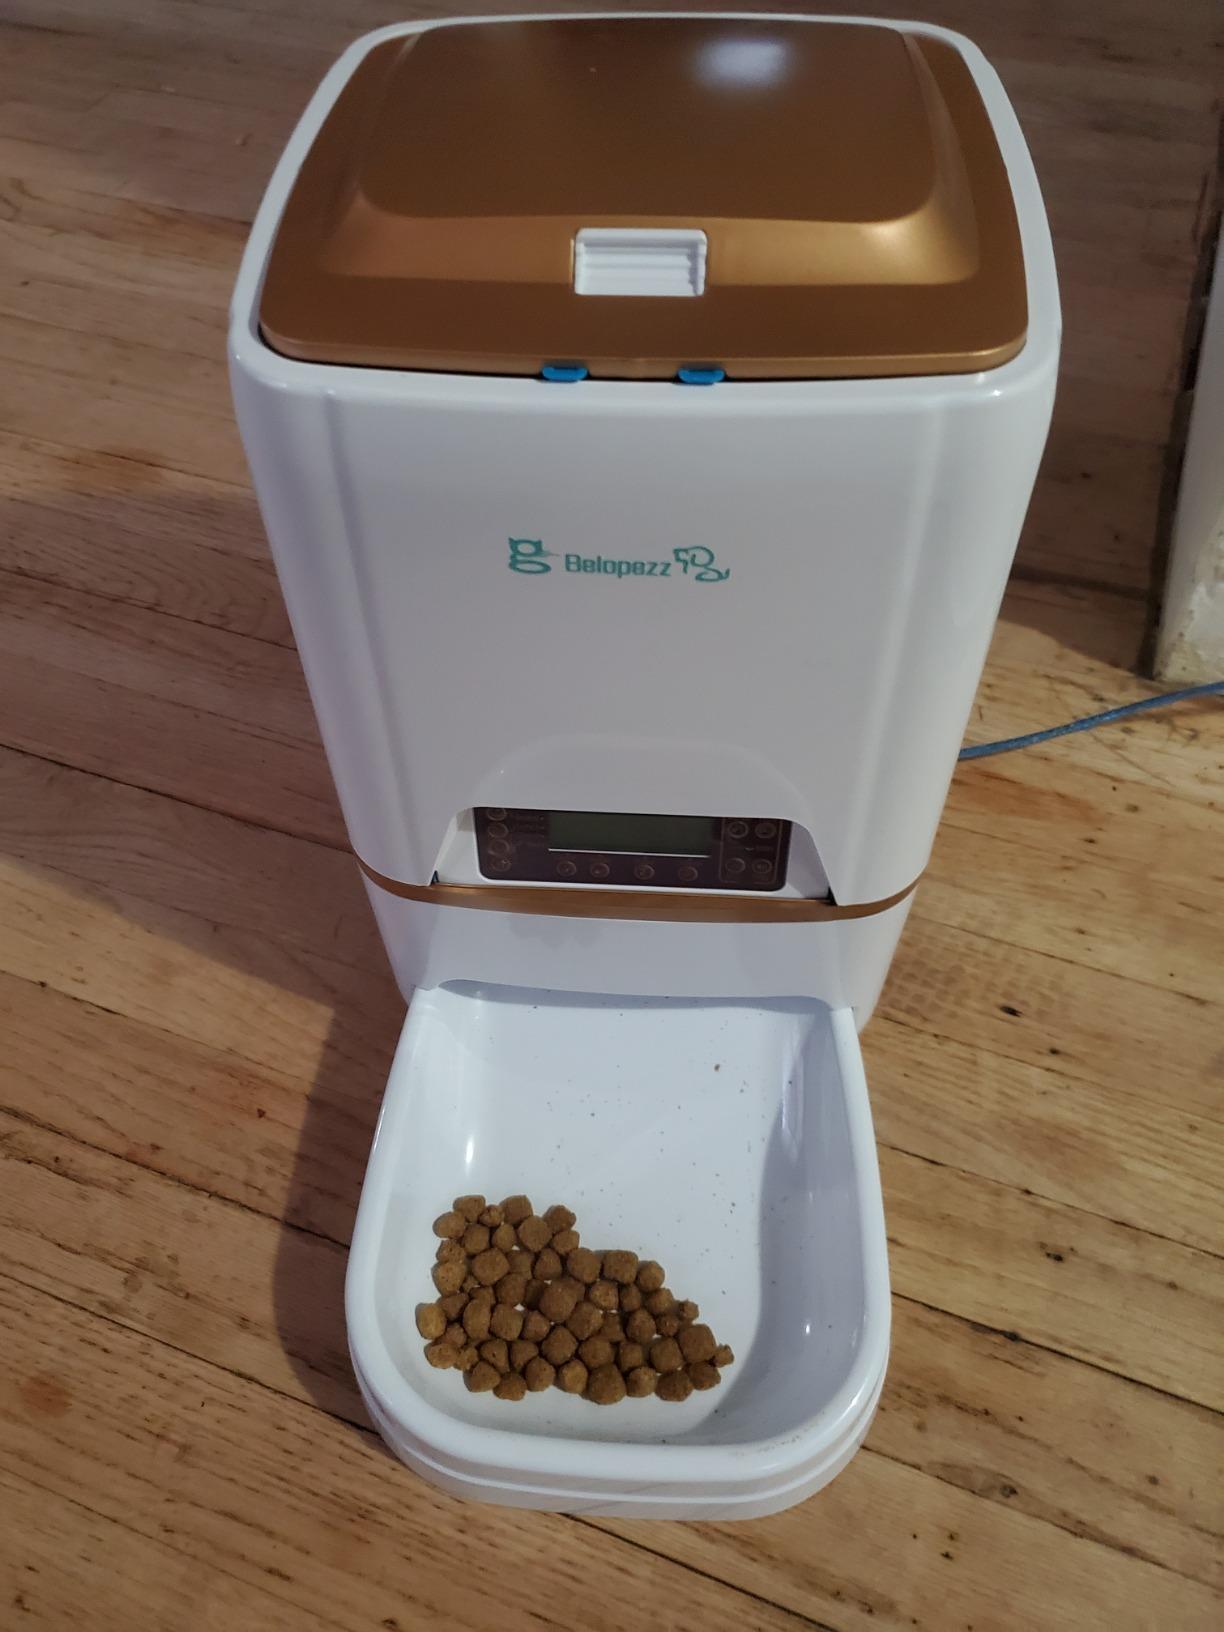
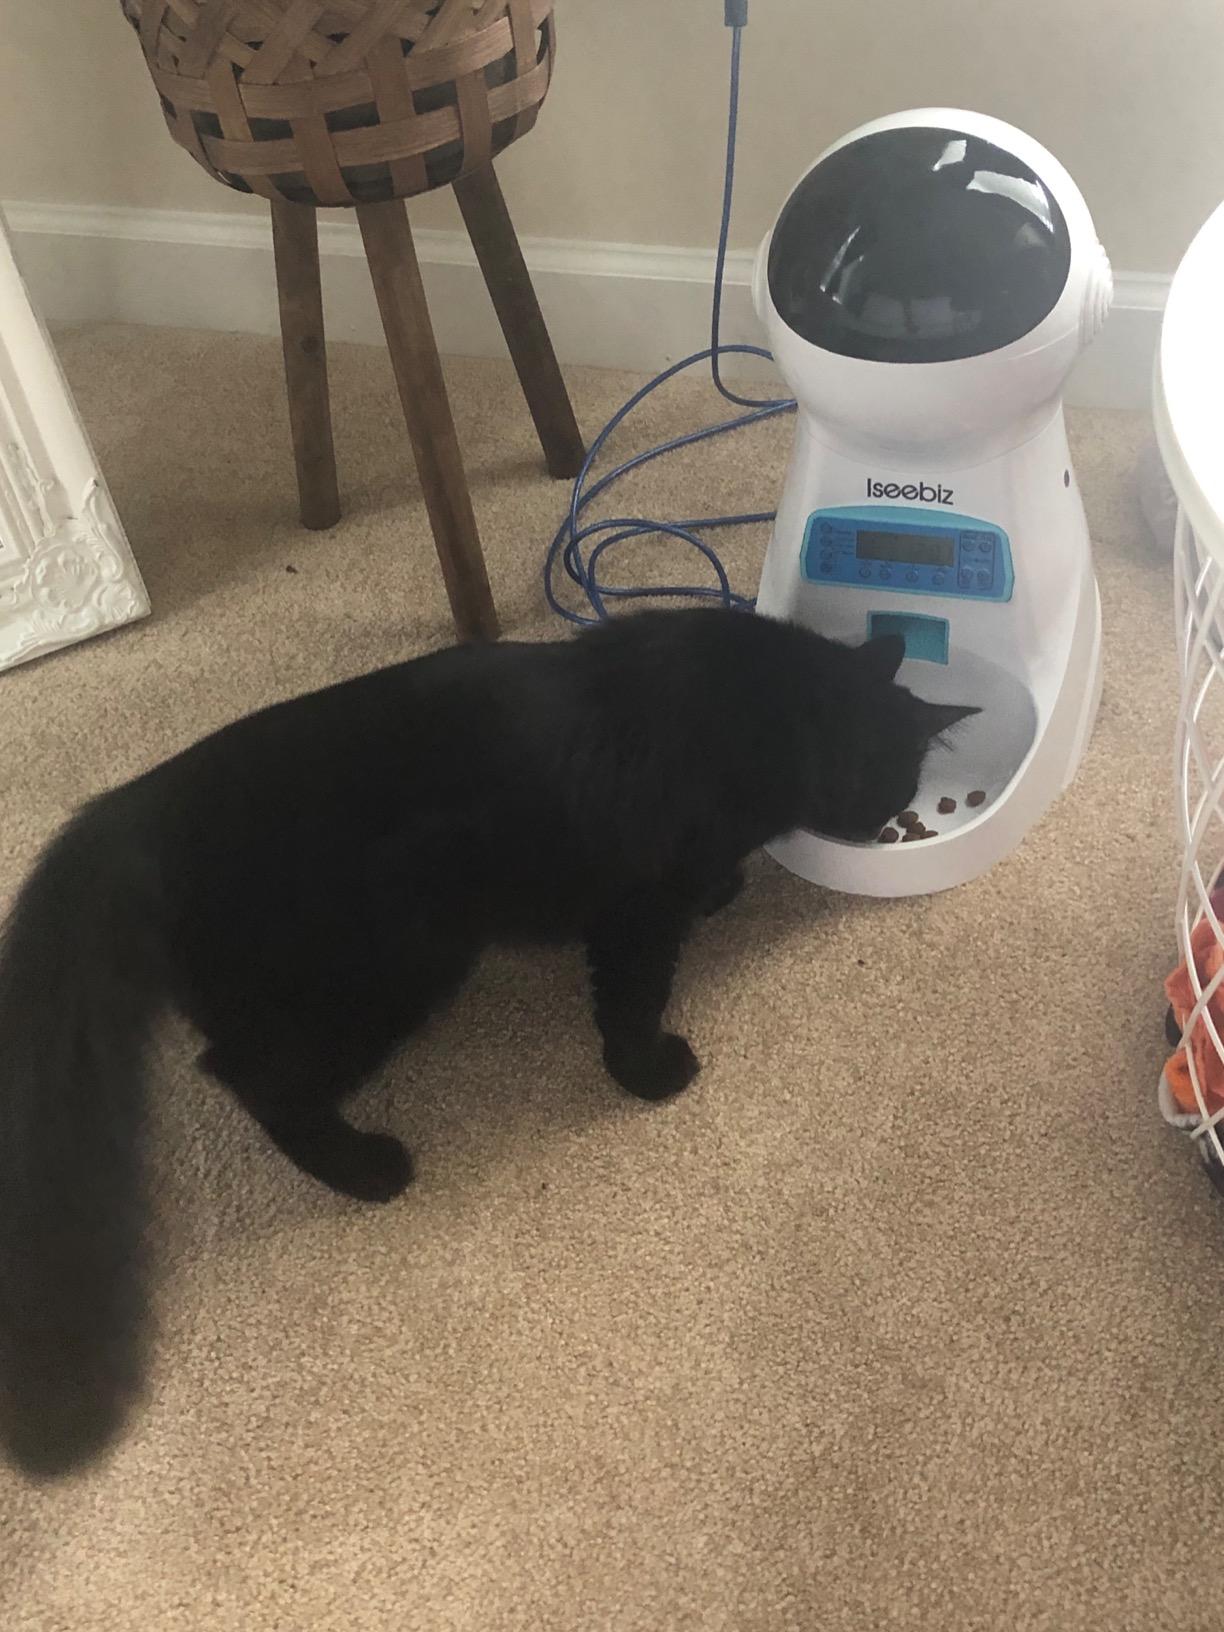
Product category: items_feeder
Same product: no